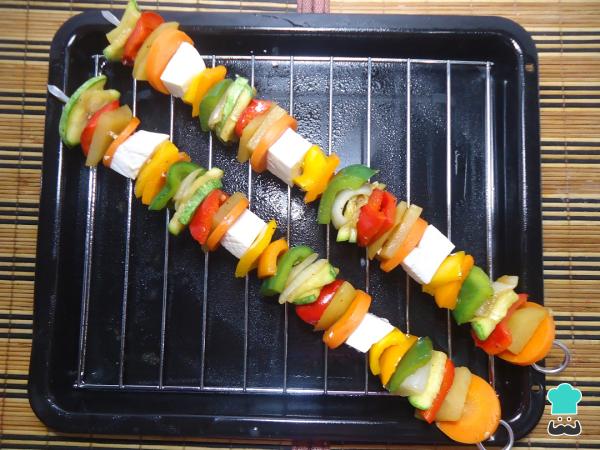
Una vez listas las verduras las comenzamos a introducir en los pinchos para formar nuestras brochetas vegetarianas con salsa de soja, y cada tanto de verdura colocamos un trozo de queso panela.